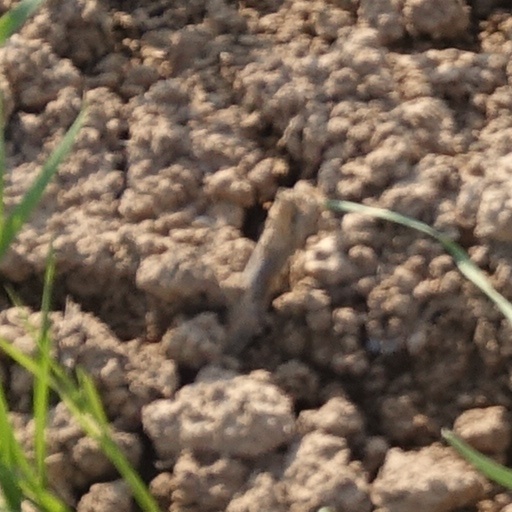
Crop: wheat